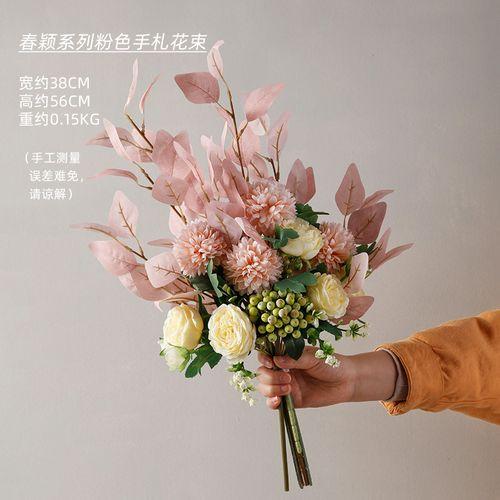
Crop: apple
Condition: healthy